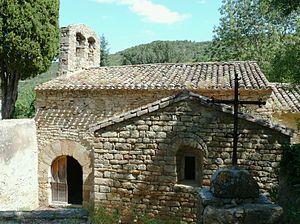
Saint-Martin-des-Puits - Eglise Saint-Martin
Cet article recense les sites concernés par l'observatoire mondial des monuments en 2010.
L'église Saint-Martin est une église préromane située en France sur la commune de Saint-Martin-des-Puits, dans le département français de l'Aude en région Languedoc-Roussillon.